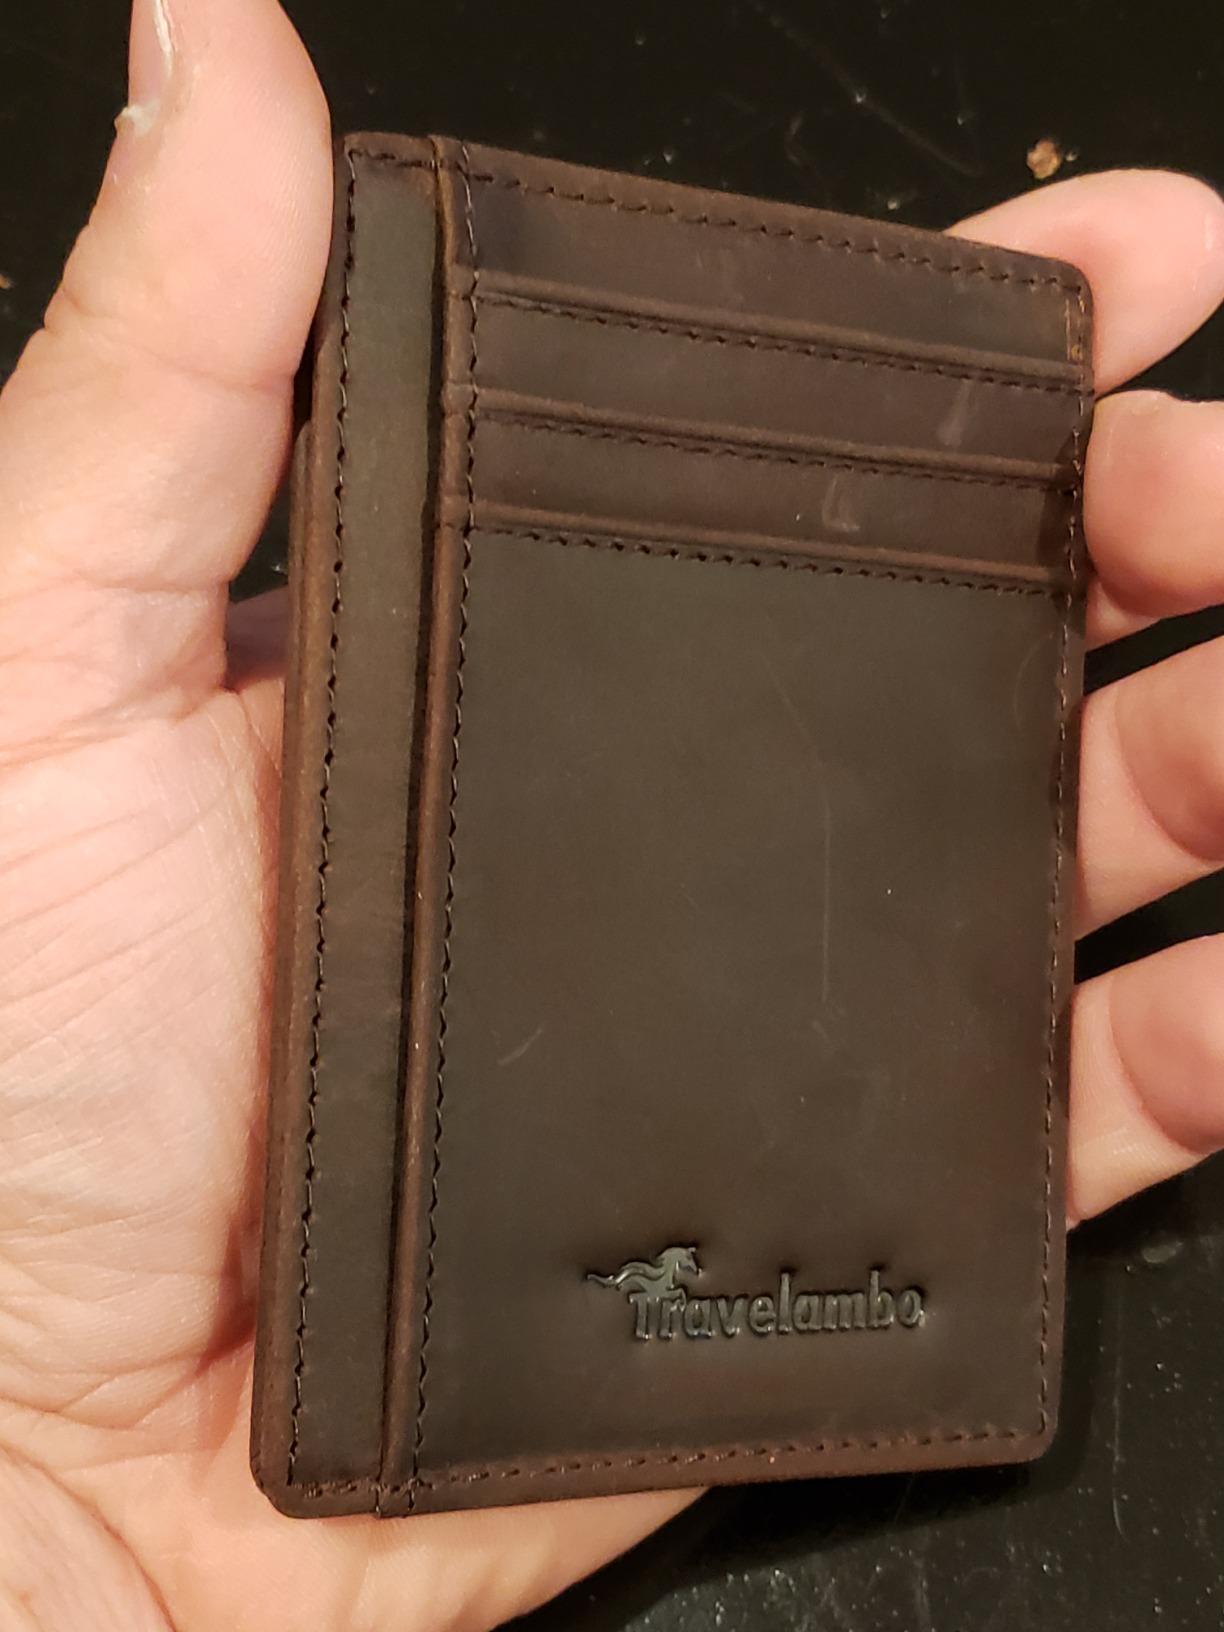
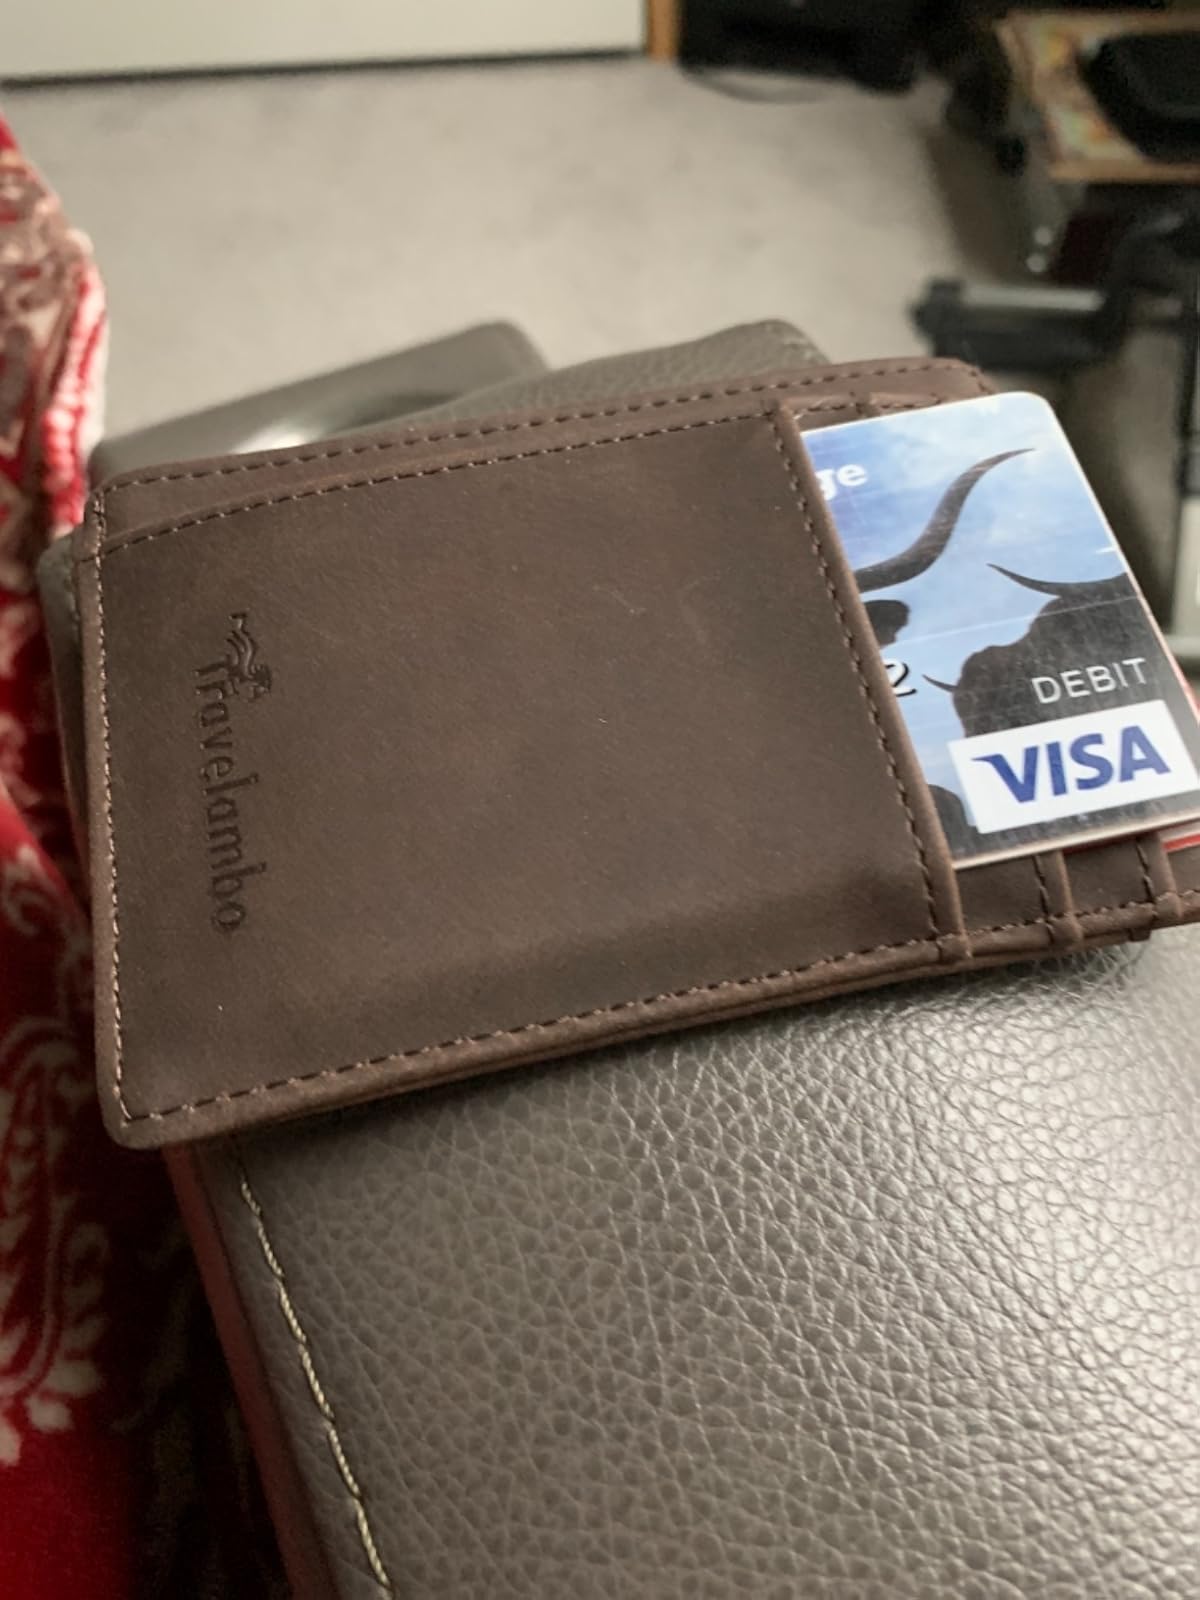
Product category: accessories_wallet
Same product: yes